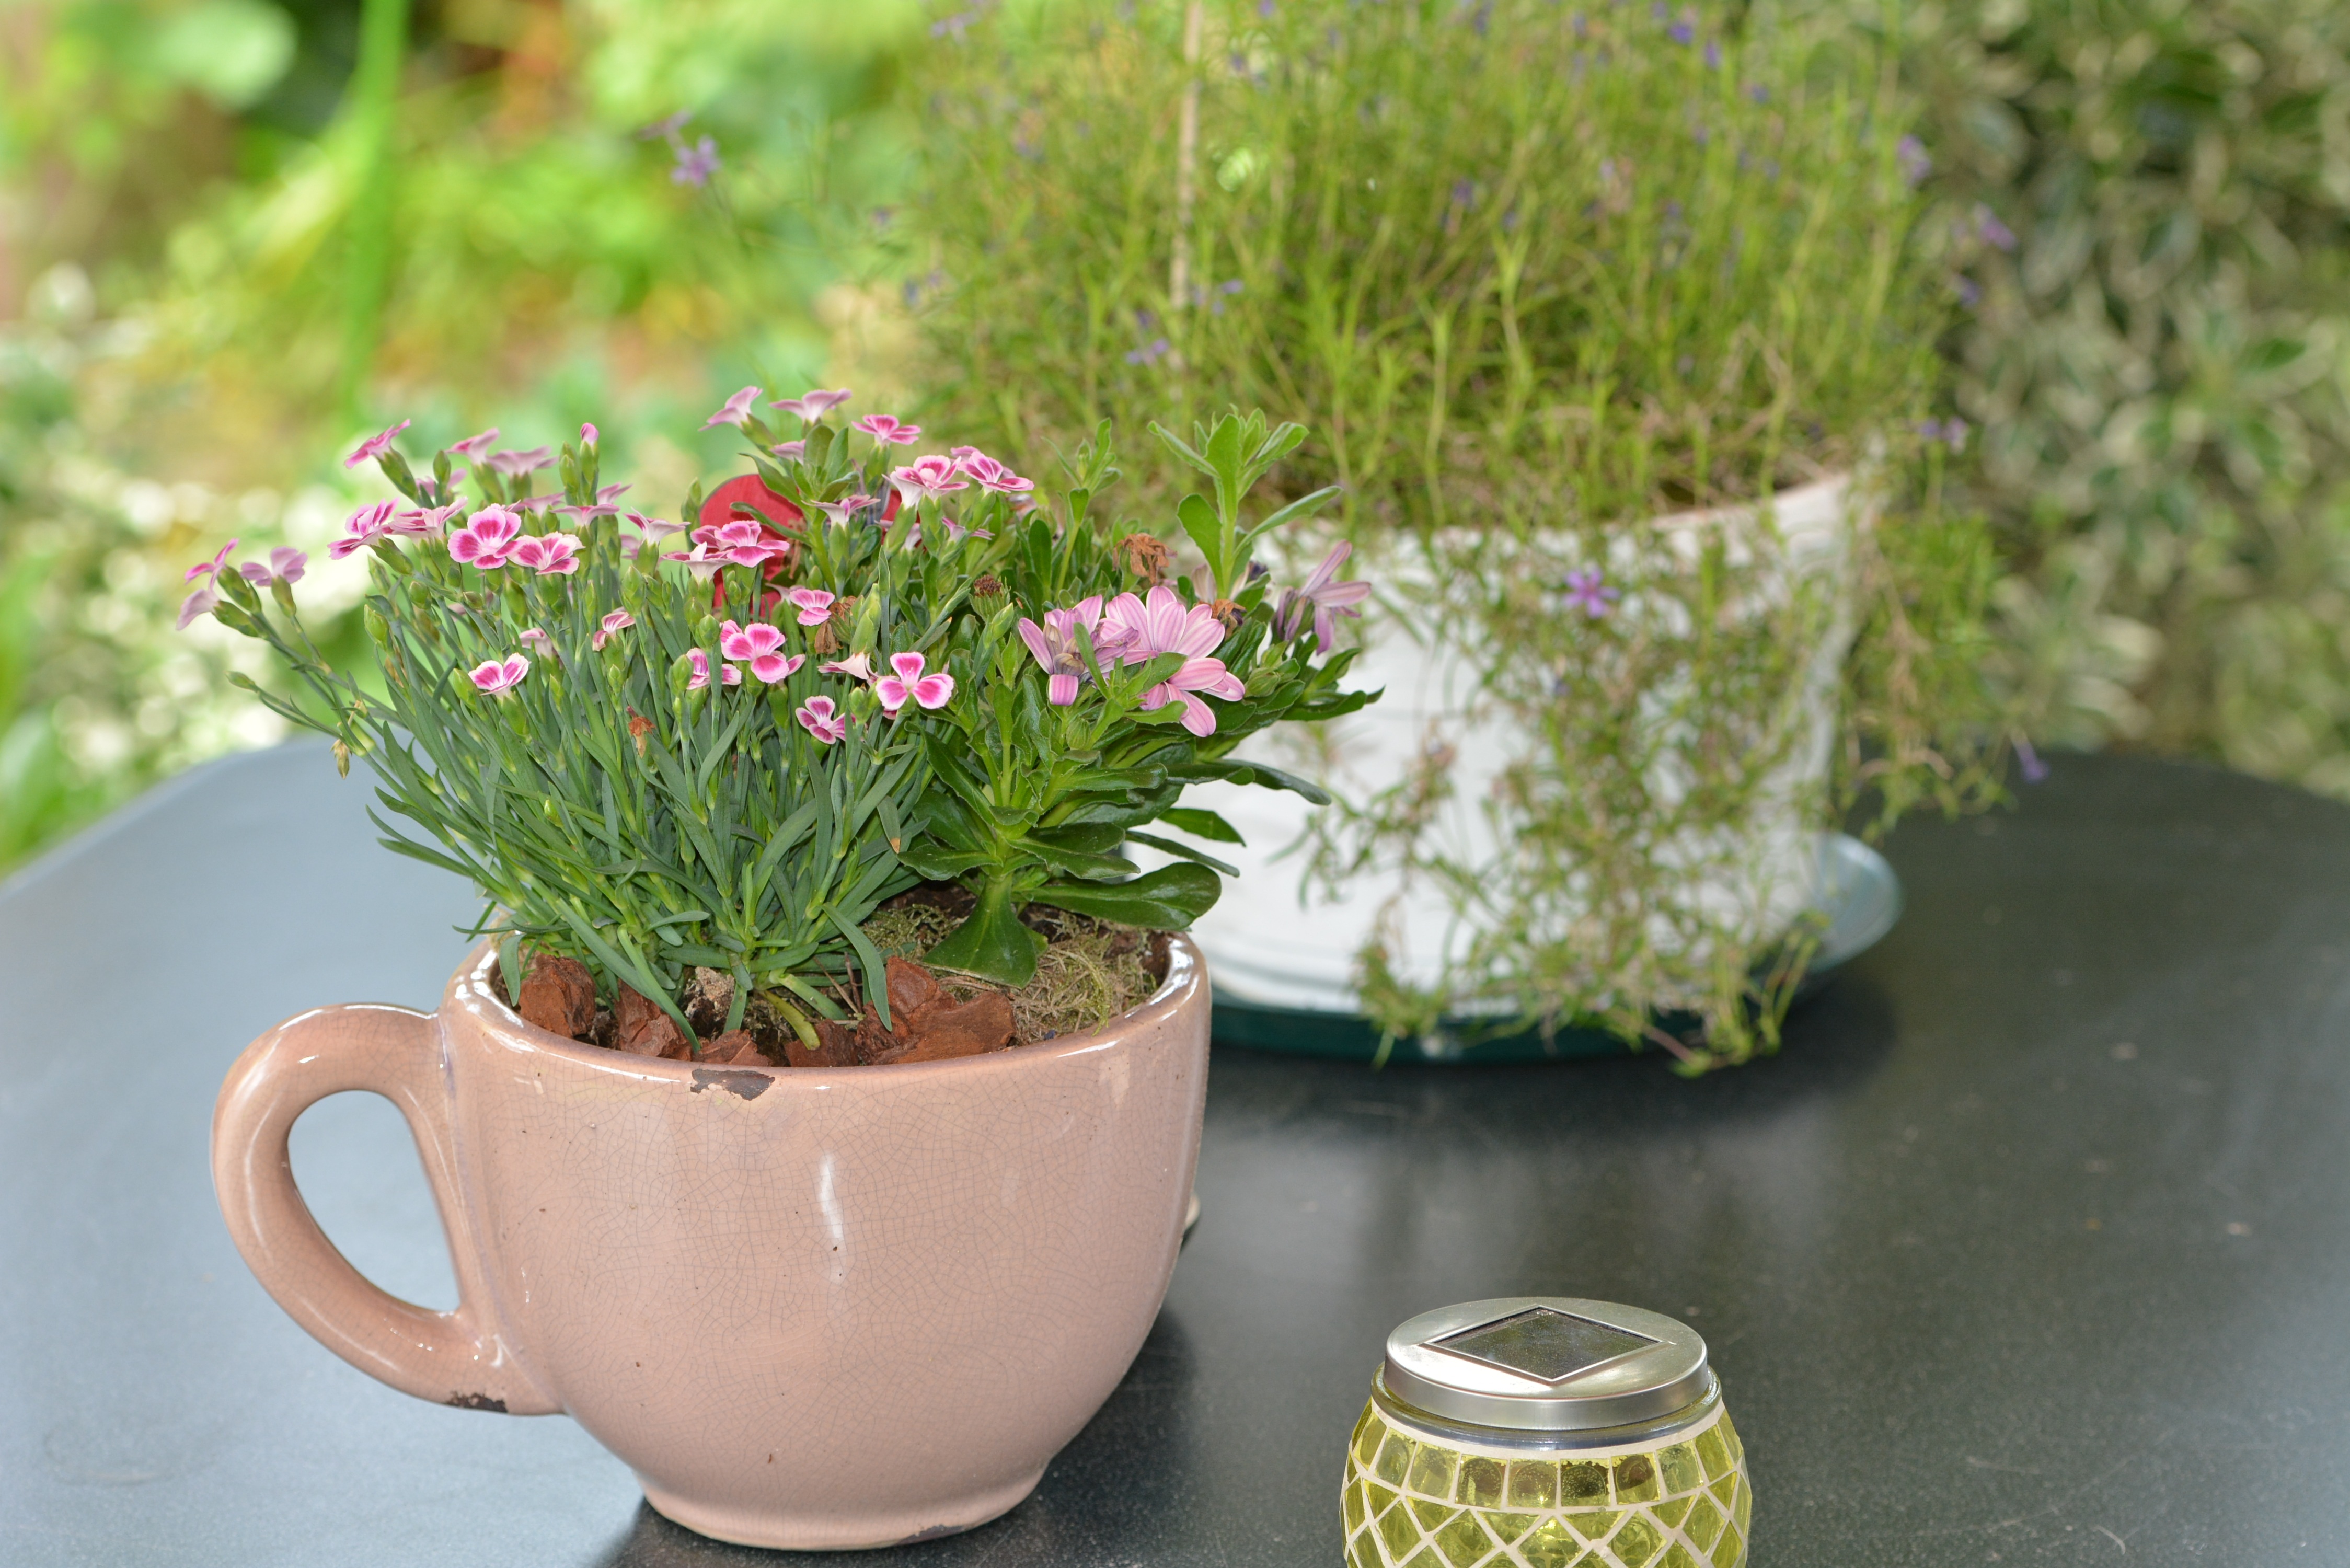
grass, plant, lawn, flower, green, herb, cosy, garden, flora, lavender, flowerpot, floristry, flowering plant, field flowers, grass family, land plant